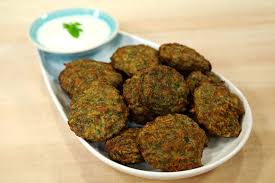
Yemek: mucver